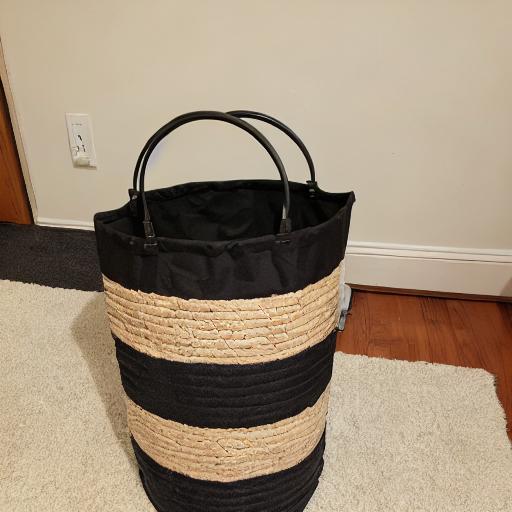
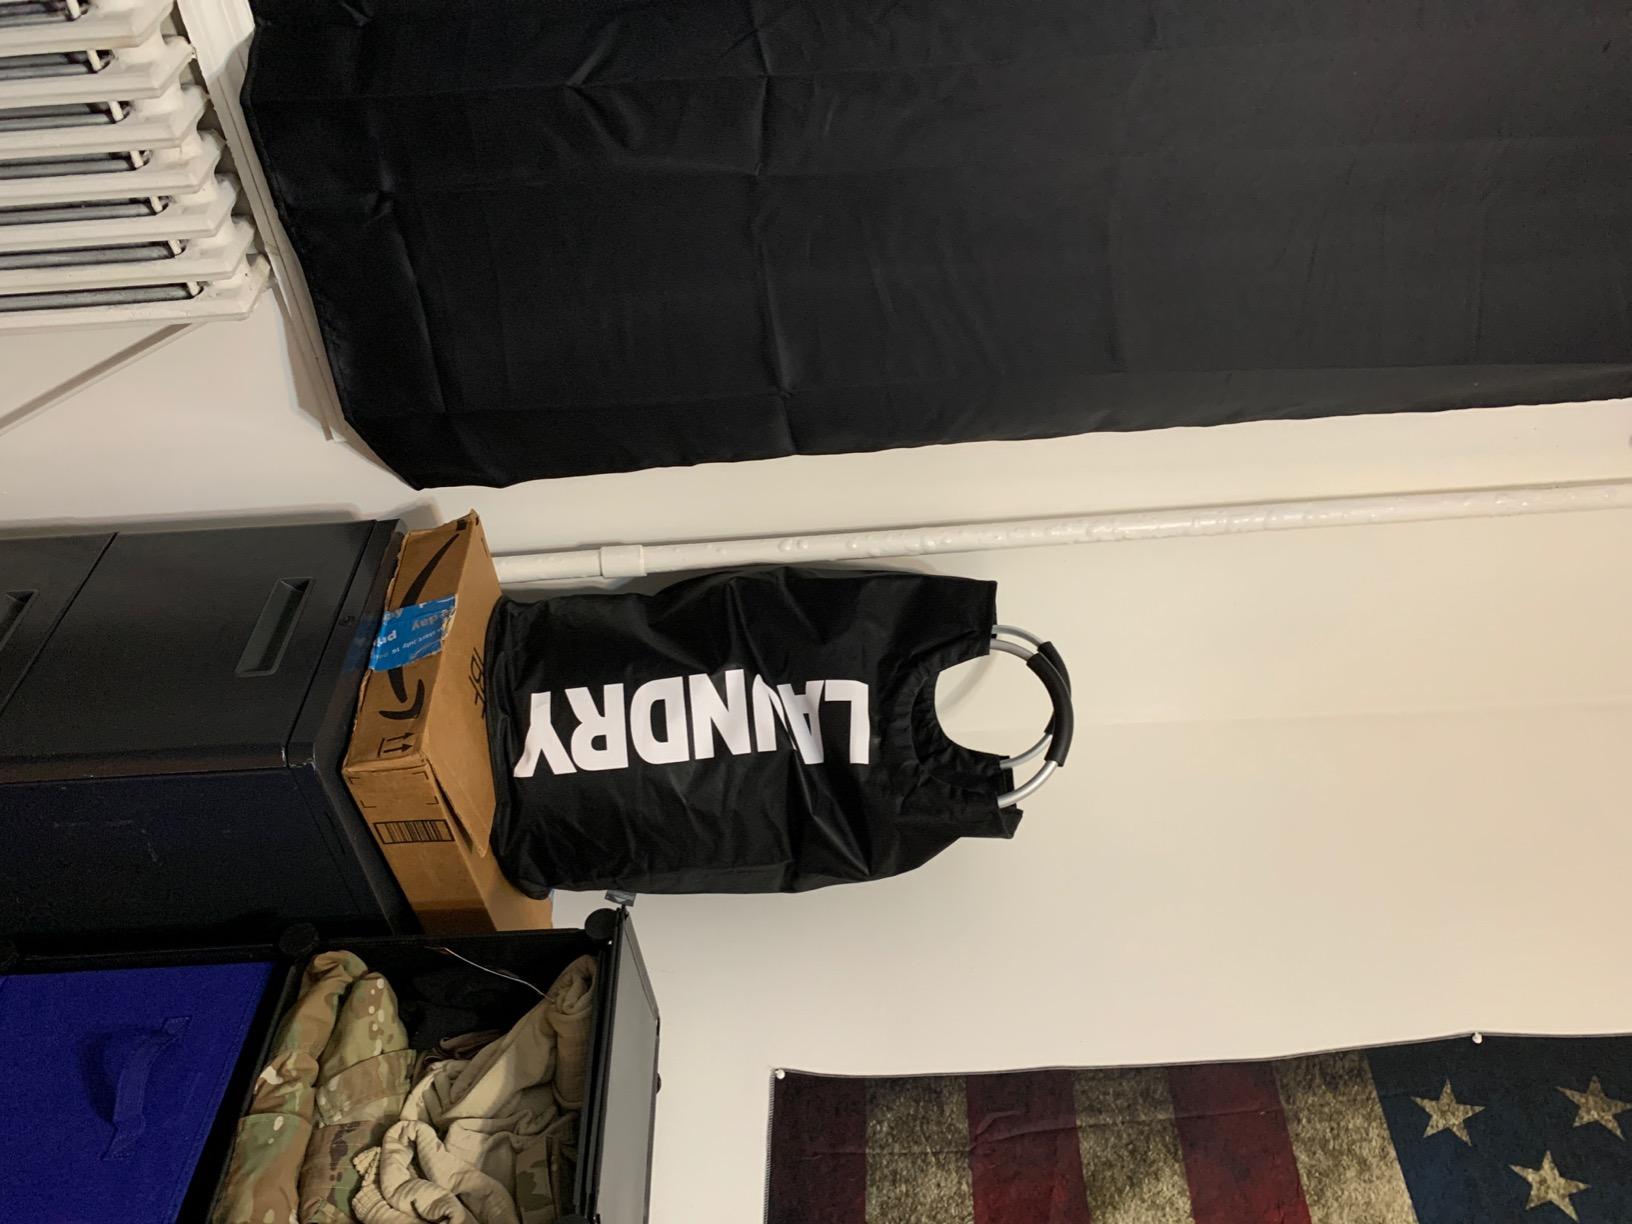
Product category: items_hamper
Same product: no